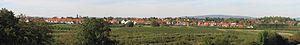
Drais est un quartier de l'ouest de la ville-arrondissement de Mayence, capitale du Land de Rhénanie-Palatinat.